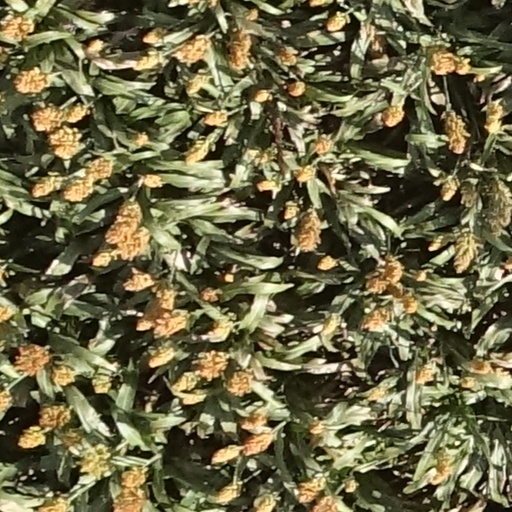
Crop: sorghum